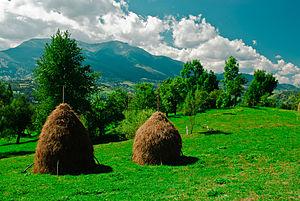
Située dans le centre-est du continent européen, au nord-est des Balkans, la Roumanie s'étage sur les deux versants des Carpates, dans les bassins moyen et inférieur du Danube reliés par des nombreuses passes où se trouvent routes et voies ferrées. Il débouche, à l'est, sur la Mer Noire.